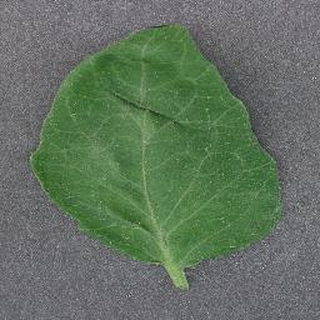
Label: healthy_tomato